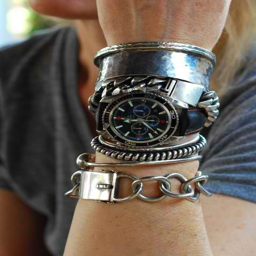
big bracelets with the big watch ...